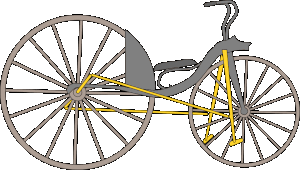
Principe de transmission de la draisienne de Kirkpatrick Macmillan
Kirkpatrick Macmillan, né le 2 septembre 1812 dans le village de Keir Mill, et mort le 26 janvier 1878, est un forgeron. Il est l'un des premiers à concevoir un système de pédale pour propulser une draisienne.